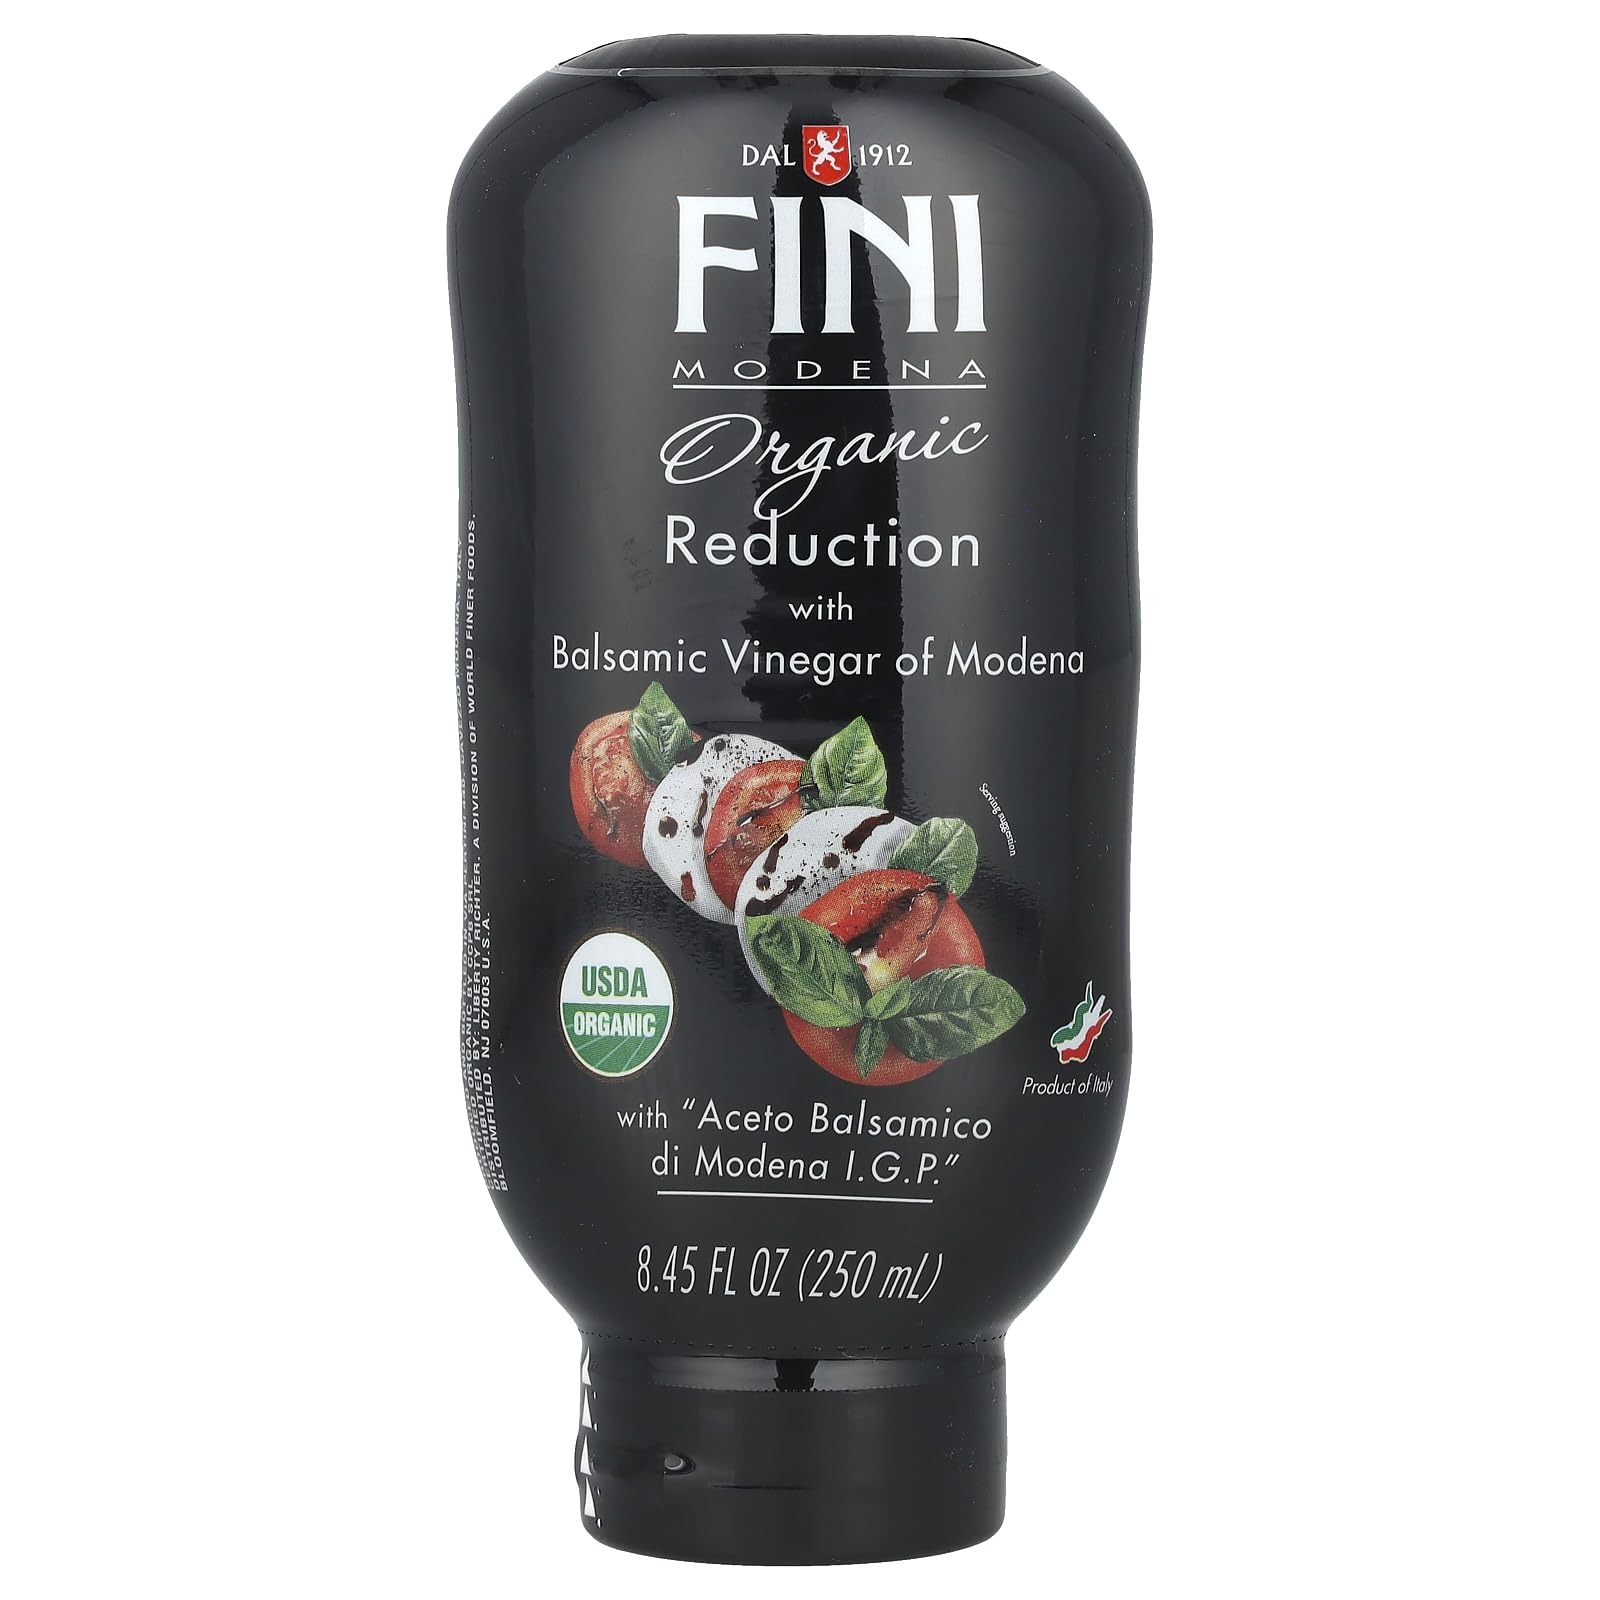
Item Name: Fini Balsamic Glaze, 8.45 Ounce Bottles
Bullet Point 1: Fini Balsamic Glaze, 8.45 Fluid Ounces (Pack Of 6)
Bullet Point 2: Thick, syrup-like balsamic glaze
Bullet Point 3: Use to garnish the most exquisite dishes
Bullet Point 4: Ideal for salads, vegetables, fish, chicken meat, fresh fruit, and ice cream
Bullet Point 5: Perfect for making beautiful and tasteful presentations
Bullet Point 6: Product of Italy
Value: 8.4
Unit: Fl Oz

Price: 11.695